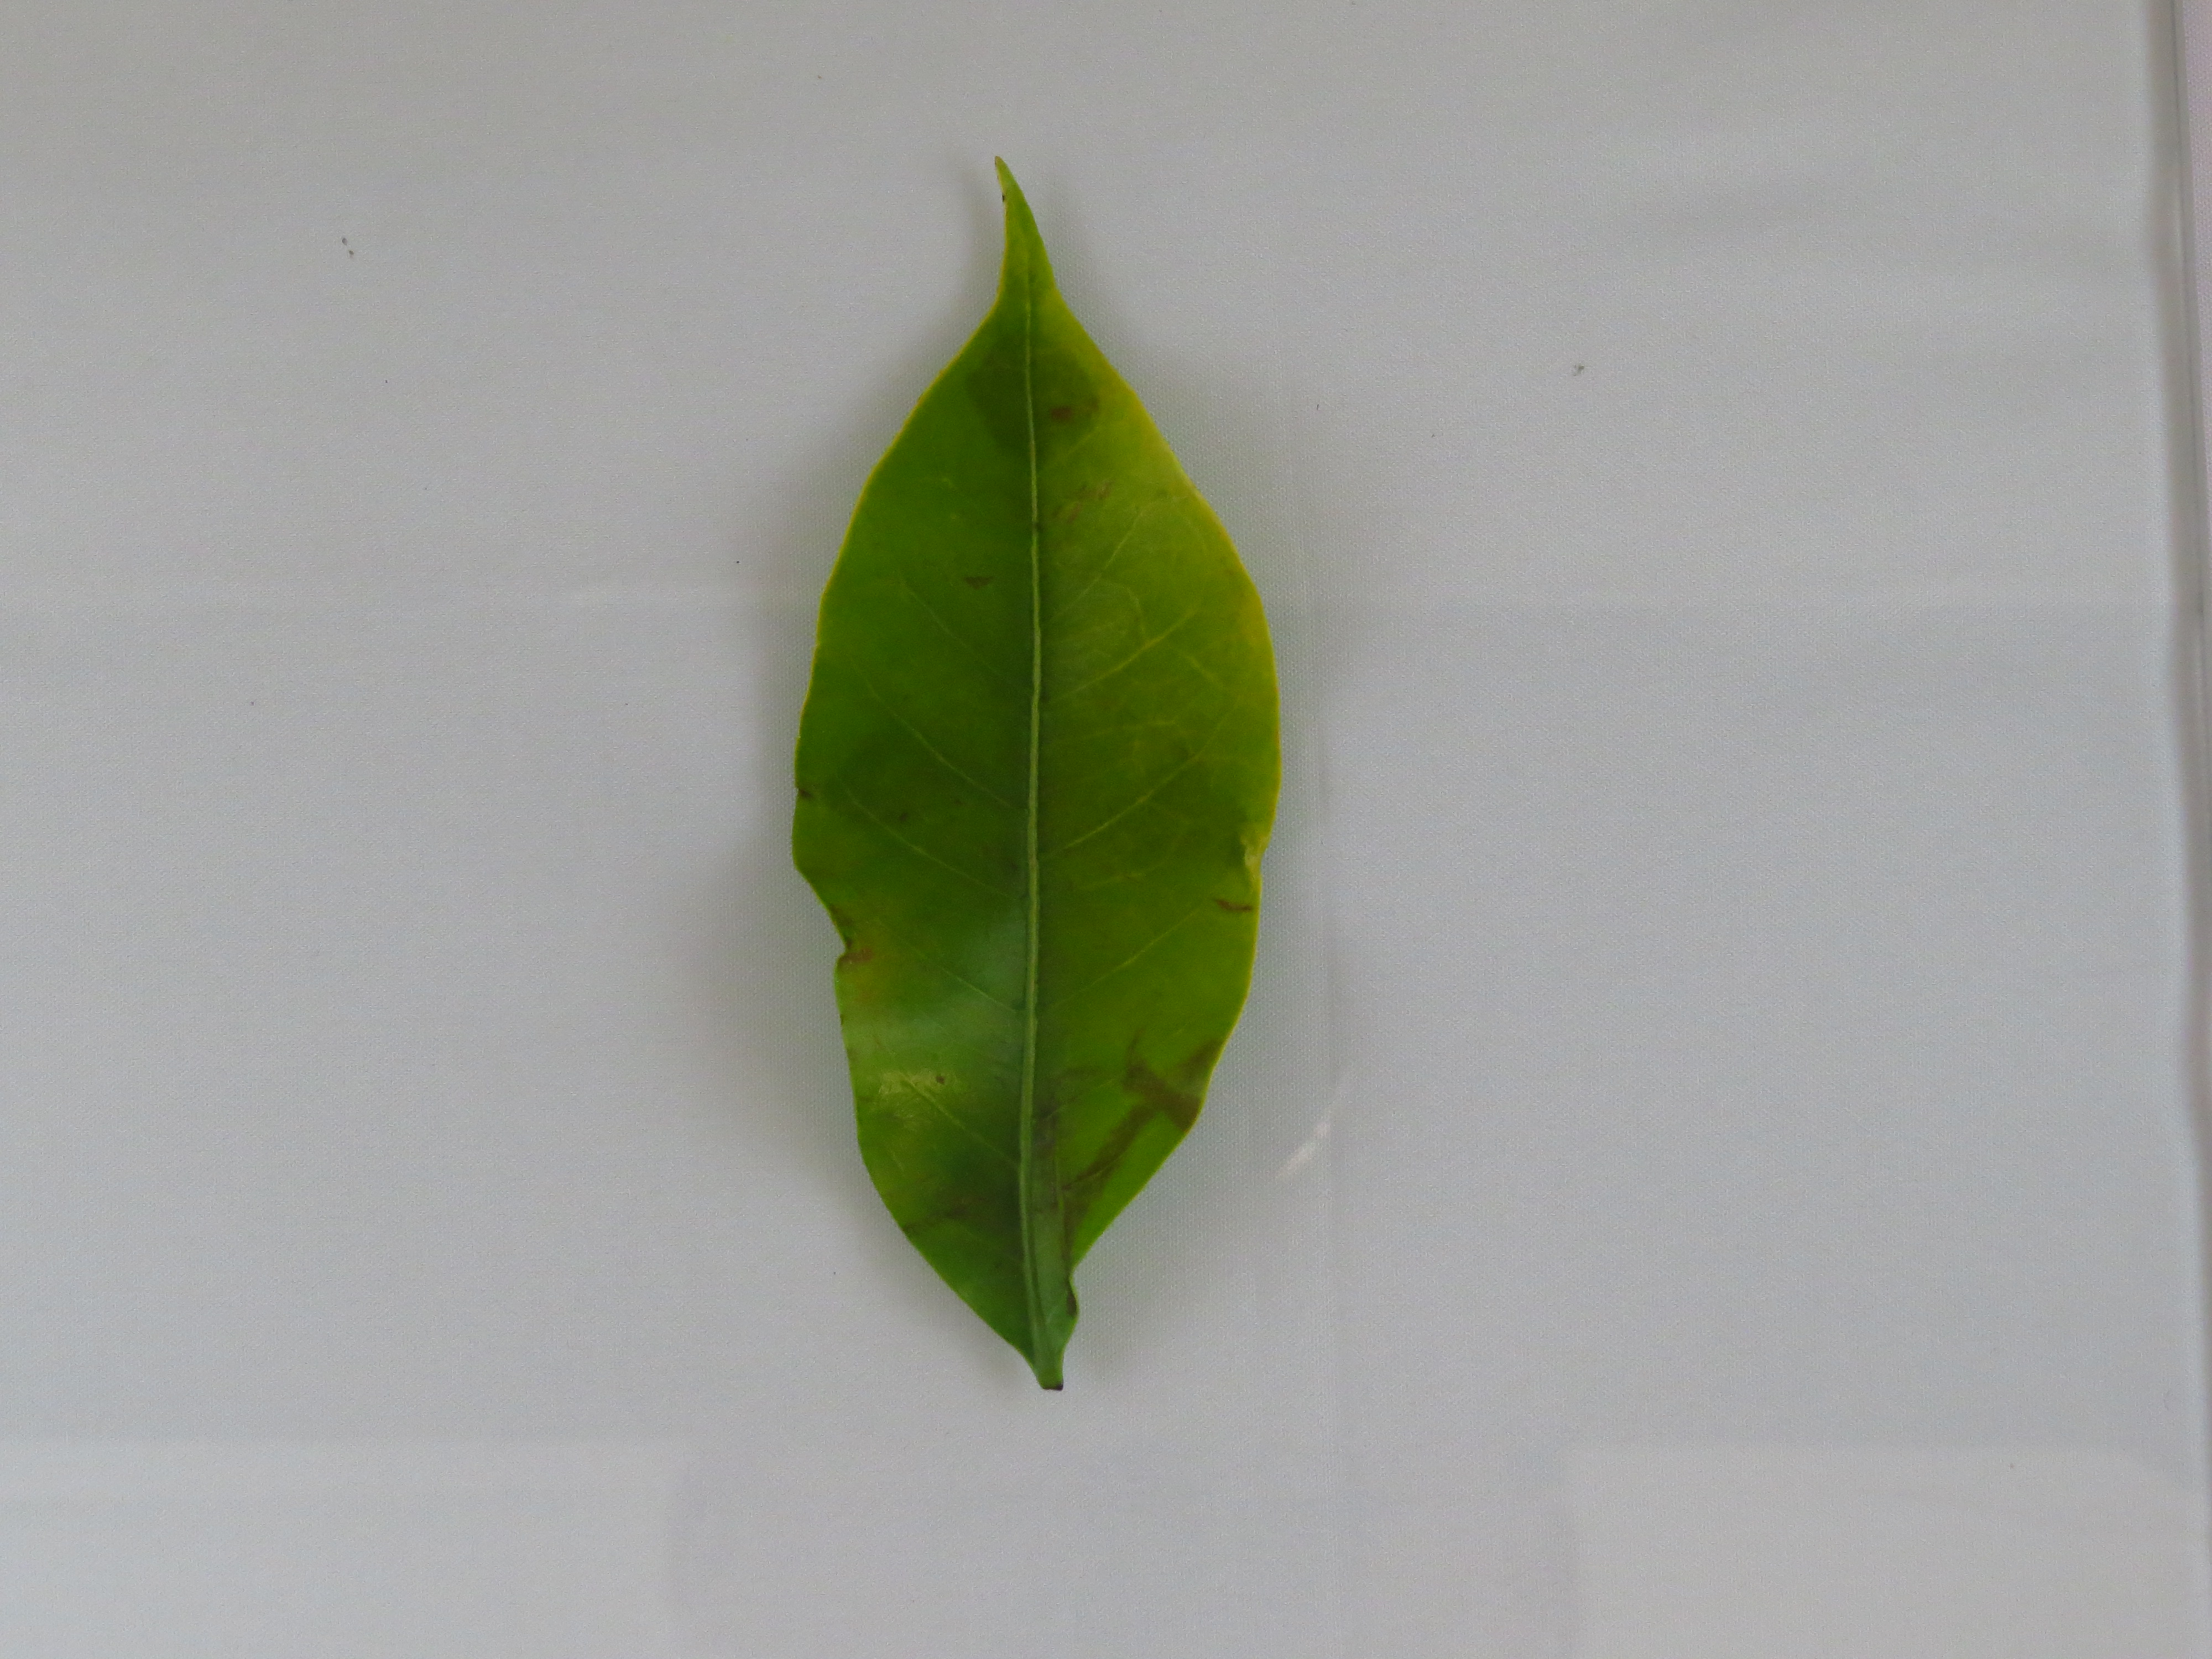
Label: nitrogen-N